Tolo, Greece

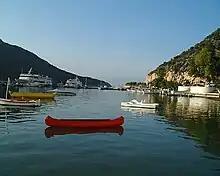
A view of boats in the bay of Tolo, including pier.

A monument of this time is the small church named Zoodochos Pigi, built in 1688, and the ruins of the fortress on the island of Daskaleio in the bay of Tolon. Fortifications, ruins of houses and reservoirs can also be found on Romvi island. Following the Greek Revolution, a number of ethnic-Greek refugees from Crete were resettled in Tolon.